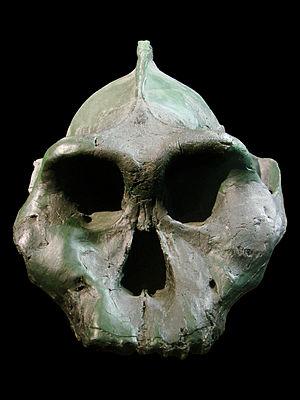
variante avec fond noir